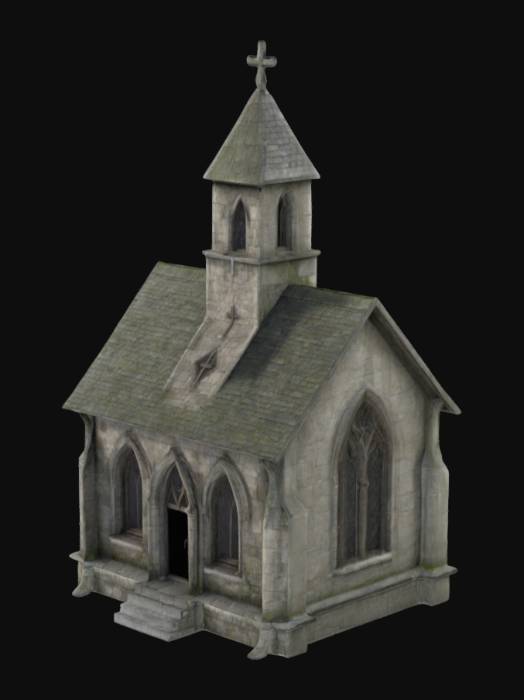
미적 점수 (1~10점): 7